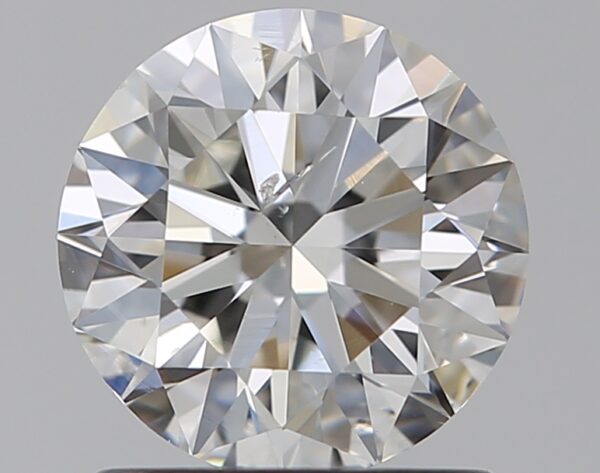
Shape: round
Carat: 1
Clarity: SI2
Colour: H
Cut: EX
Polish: EX
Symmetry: EX
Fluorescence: N
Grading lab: GIA
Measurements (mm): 6.35 x 6.39 x 3.97